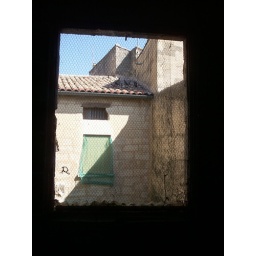
view over courtyard from house window